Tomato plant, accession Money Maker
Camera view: bottom (45 deg); turntable rotation: 180 degrees
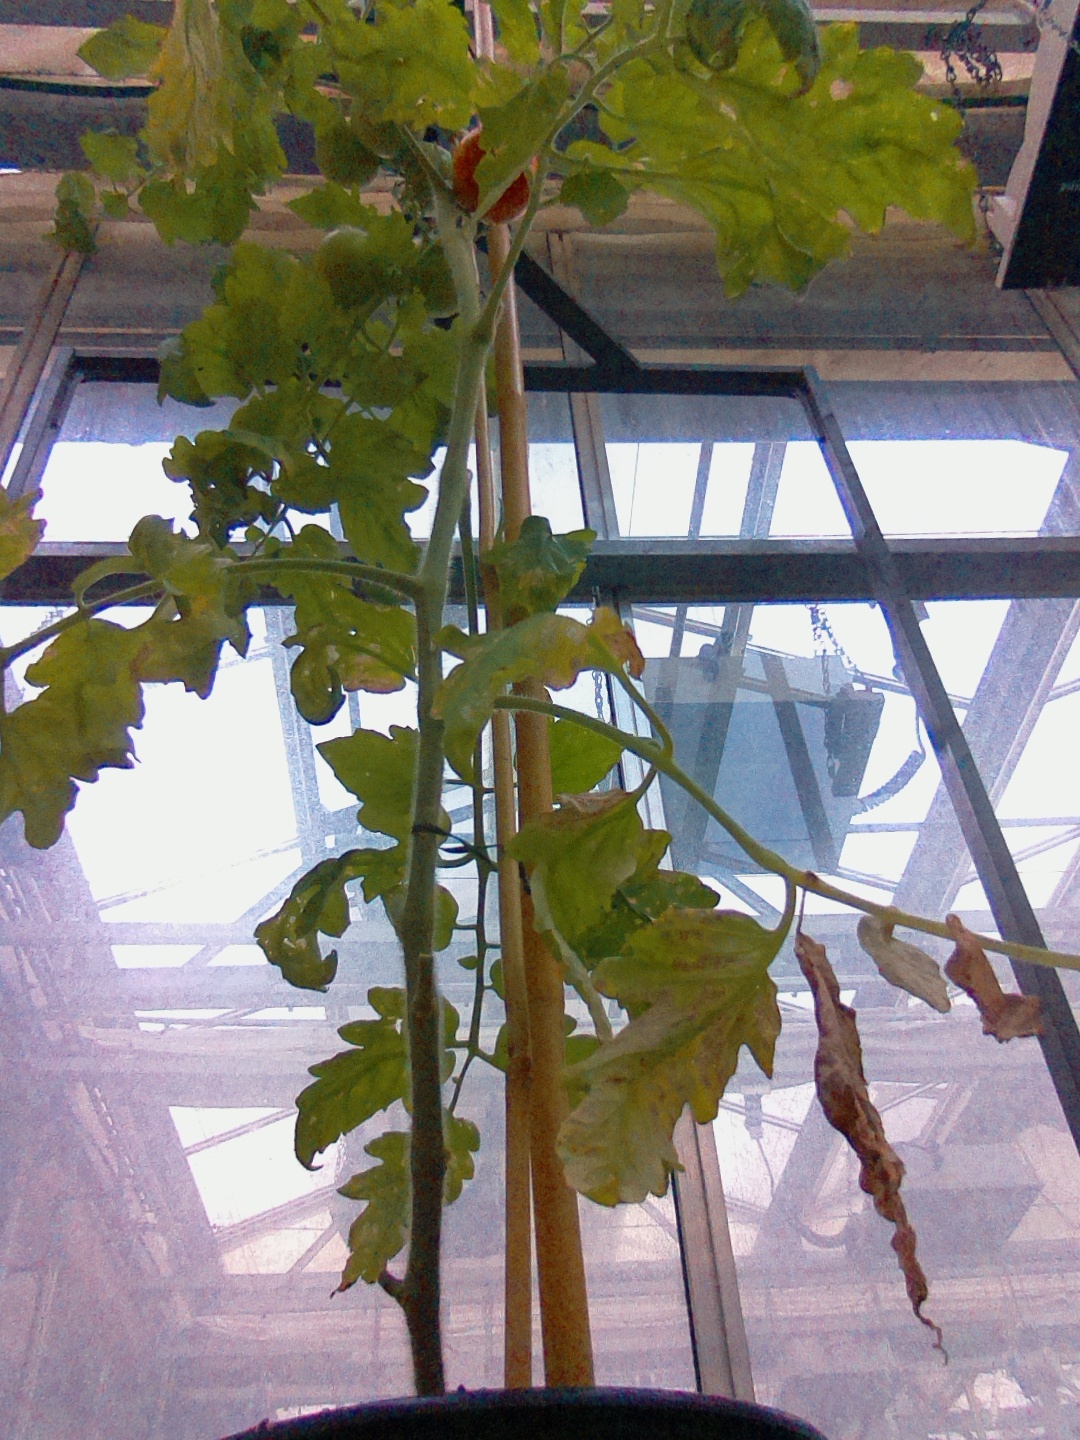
BBCH growth stage 72: 20%-30% of final fruit size